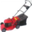
Label: lawn_mower